Music of the United States

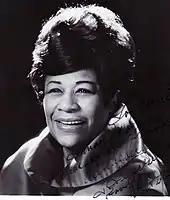
Ella Fitzgerald the Queen of Jazz.

Ragtime was originally a piano style, featuring syncopated rhythms and chromaticisms. It is primarily a form of dance music utilizing the walking bass, and is generally composed in sonata form. Ragtime is a refined and evolved form of the African American cakewalk dance, mixed with styles ranging from European marches and popular songs to jigs and other dances played by large African American bands in northern cities during the end of the 19th century. The most famous ragtime performer and composer was Scott Joplin, known for works such as "Maple Leaf Rag".